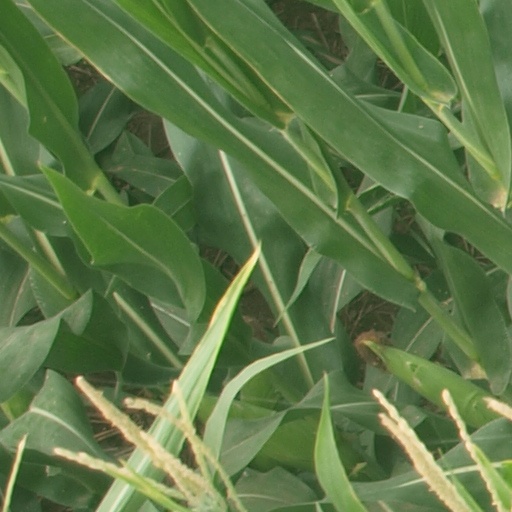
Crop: maize; corn